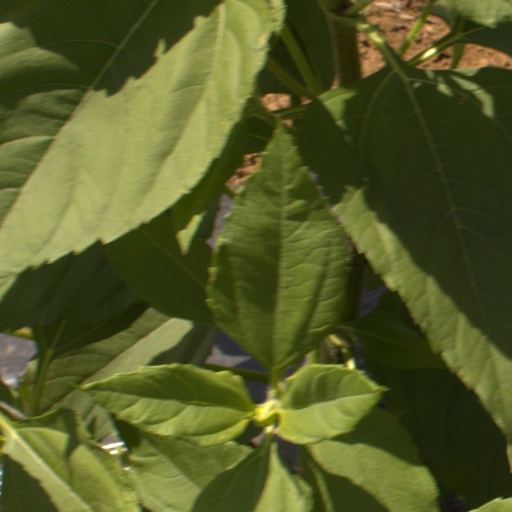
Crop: Jerusalem artichoke